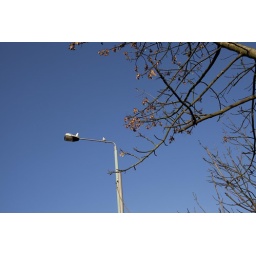
Pure white pigeons against a pure blue sky, the fresh breath of nature.